Dhauladhar

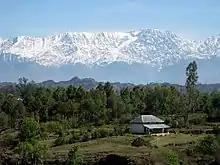
A cottage in the laps of Dhauladhar ranges in the Kangra valley.

Dhauladhar is a mountain range which is part of a lesser Himalayan chain of mountains in northern India. It rises from the Shivalik hills, to the north of Kangra and Mandi. Dharamsala, the headquarters of Kangra district and the winter capital of the state of Himachal Pradesh, lies on its southern spur in the Kangra Valley. Chamba lies to the North of this range.